Eustace Hale Ball

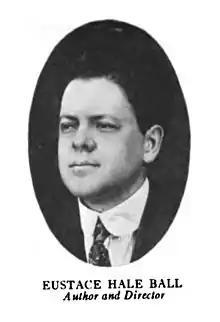

Eustace Hale Ball (1881 - 1931) was a writer, screenwriter, and director of short films in the United States. He wrote "The Voice on the Wire", "Bubbles from Gotham's Pierian Spring", "Traffic In Souls: A Novel Of Crime And Its Cure", and "The Gaucho".